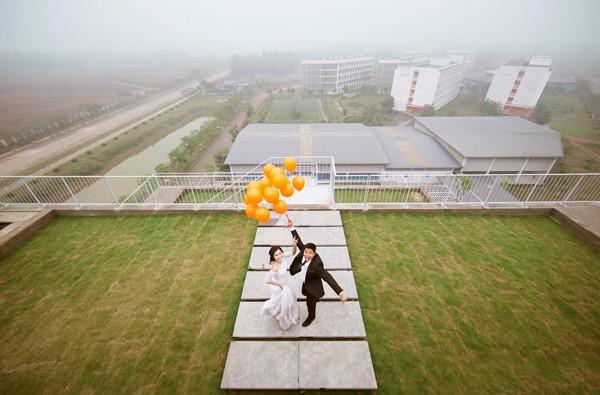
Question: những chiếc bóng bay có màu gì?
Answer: những chiếc bóng bay có màu vàng